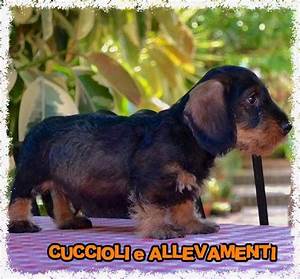
Label: dog